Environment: real
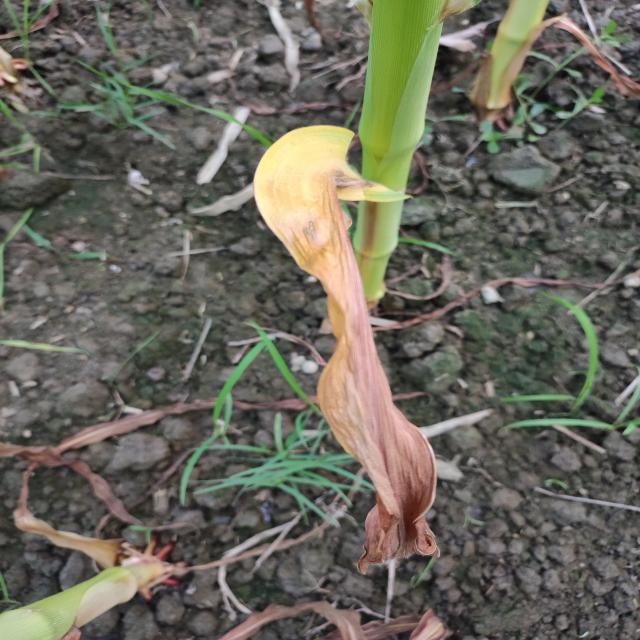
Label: nitrogen_deficiency